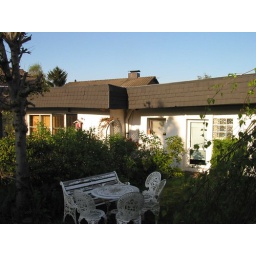
Here you can see my door on the right, my bathroom window in the middle and my living-room window on the left.